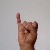
The image shows a hand gesture representing the letter 'I' in Indian Sign Language.